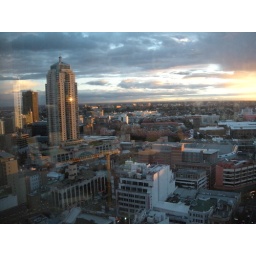
Sunset in city from office window